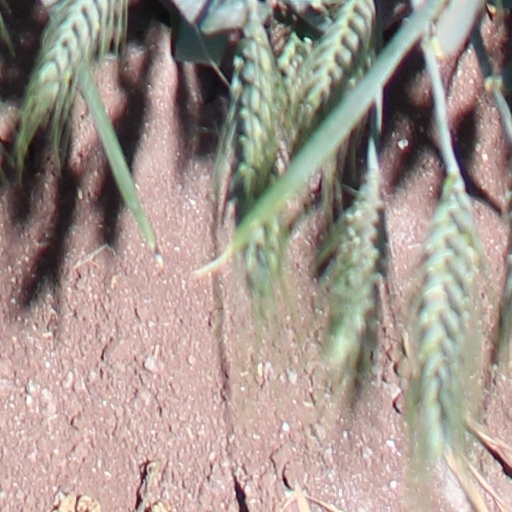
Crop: wheat